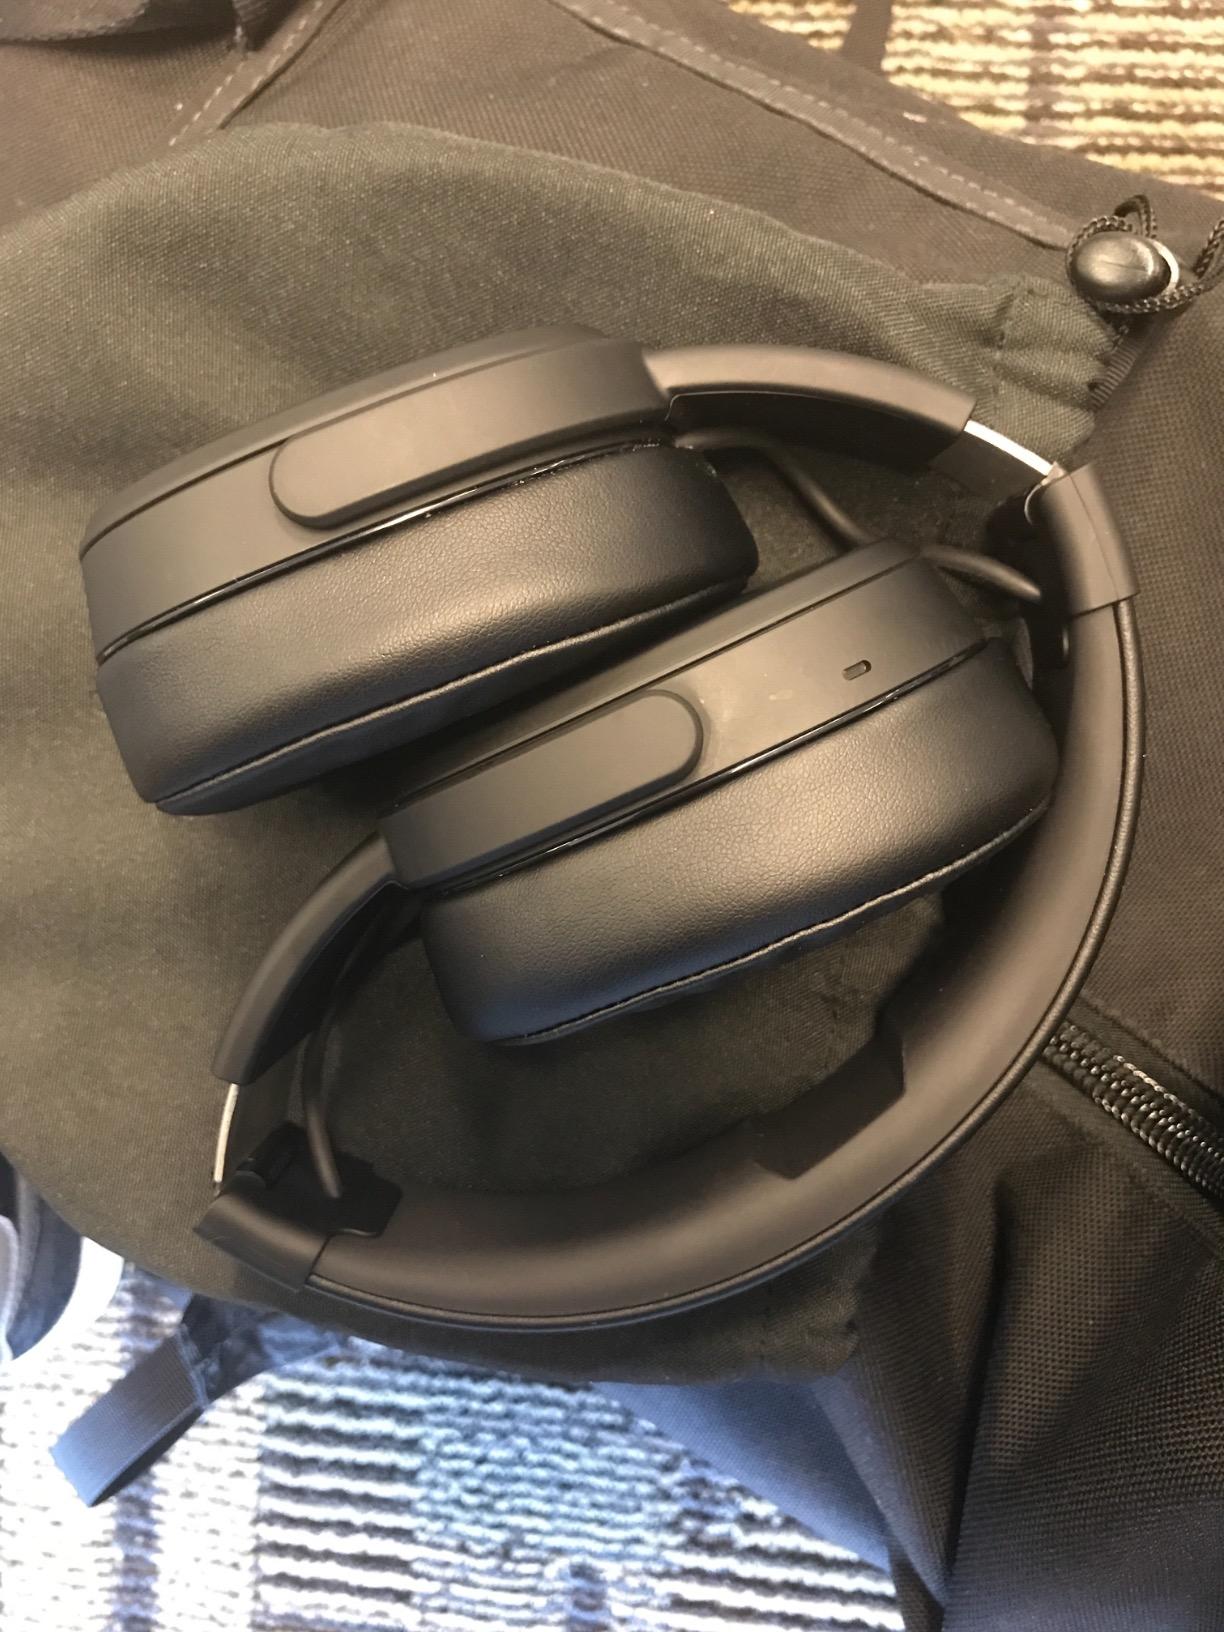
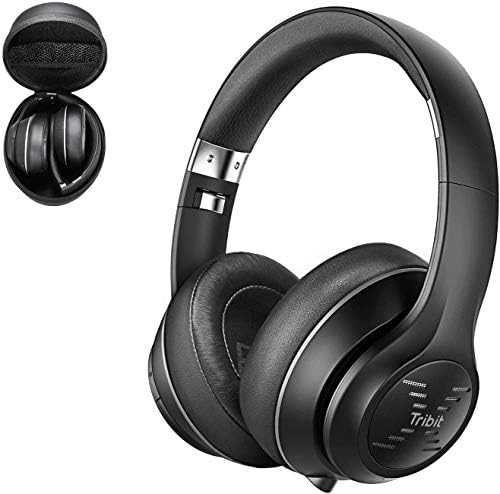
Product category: headphones
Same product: no